Tōzen-ji

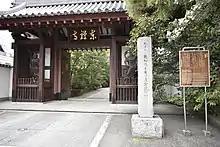
Tōzen-ji

, is a Buddhist temple located in Takanawa, Minato, Tokyo, Japan. The temple belongs to the Myōshin-ji branch of the Rinzai school of Japanese Zen. One of the four great Zen temples of Edo, it is best known in history as the location of the first British legation in Japan during the Bakumatsu period and the site of a number of incidents against foreigners by pro-"sonnō jōi" samurai. The temple's precincts were designated a National Historic Site in 2010.